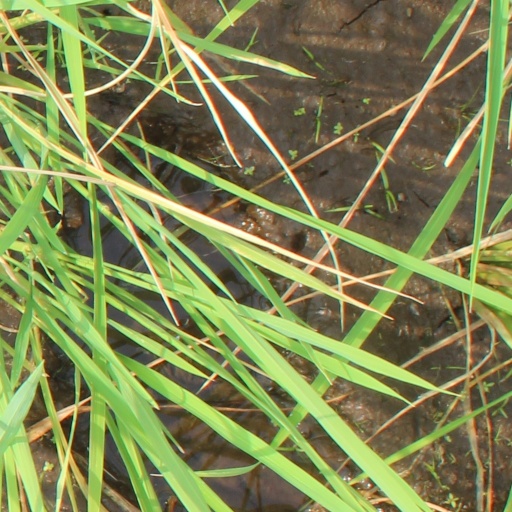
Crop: rice